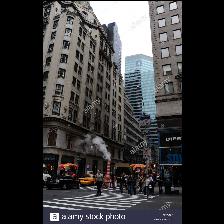
Label: Human